Yevgeny Kychanov

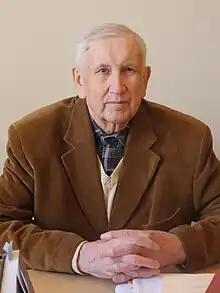
Professor Kychanov in his office, October 2012

Evgenij Ivanovich Kychanov (also transcribed as "Yevgeny Ivanovich Kychanov", 22 June 1932 – 24 May 2013) was a Soviet-Russian orientalist, an expert on the Tangut people and their mediaeval Xi Xia Empire. From 1997 to 2003 he served as the director of the Saint Petersburg Branch of the Institute of Oriental Studies of the Russian Academy of Sciences (now the Institute of Oriental Manuscripts of the Russian Academy of Sciences).